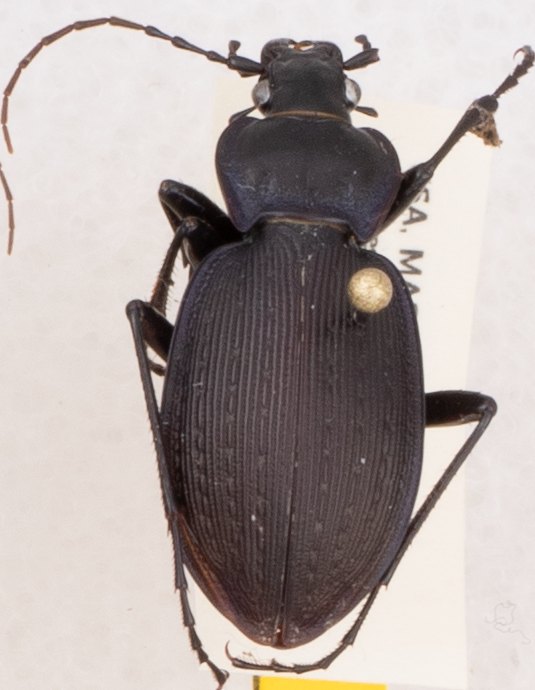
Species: Carabus goryi
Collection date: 2019-07-02
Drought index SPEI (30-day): -0.26
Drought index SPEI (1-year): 2.09
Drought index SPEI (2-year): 2.09